The Fox (1921 film)

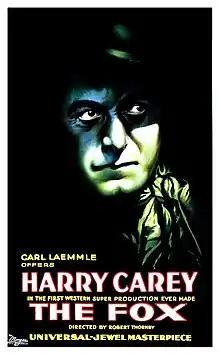
Film poster

The Fox is a lost 1921 American silent Western film starring Harry Carey. Directed by Robert Thornby, it was produced and distributed by Universal Film Manufacturing Company.